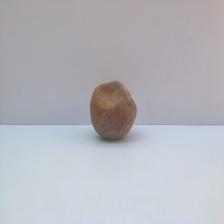
Size: Spoiled